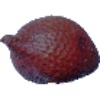
Label: Salak 1